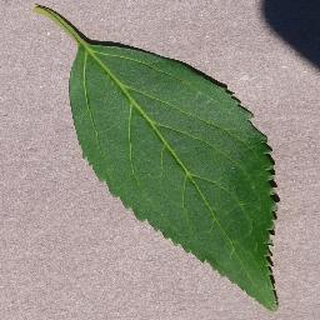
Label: healthy_cherry